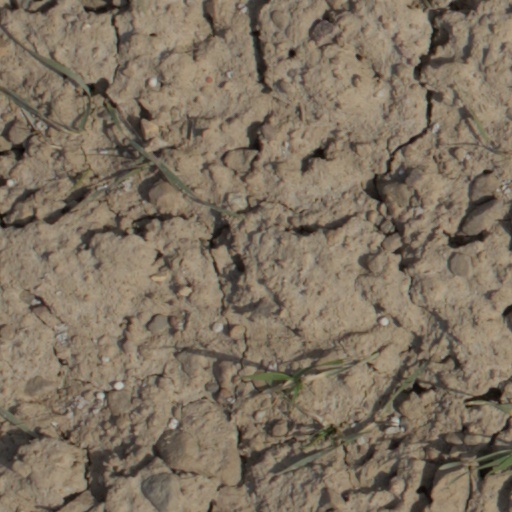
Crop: wheat